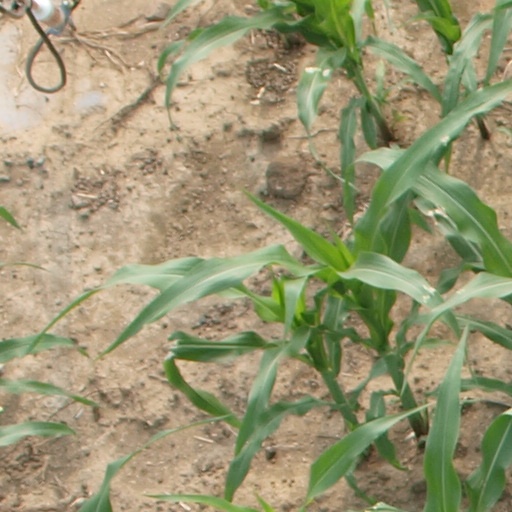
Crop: maize; corn